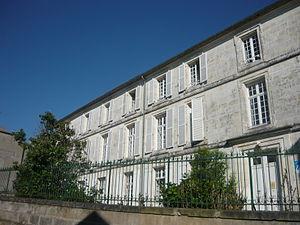
La maison de retraite Jeanne d'Albret à Pons (17)
Pons est une commune du Sud-Ouest de la France, située dans le département de la Charente-Maritime. Ses habitants sont appelés les Pontois.